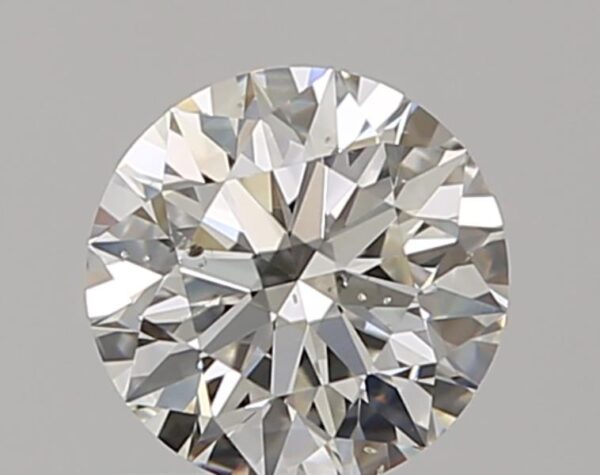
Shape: round
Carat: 0.7
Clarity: SI1
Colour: I
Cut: EX
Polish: EX
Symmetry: EX
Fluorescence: F
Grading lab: GIA
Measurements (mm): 5.67 x 5.68 x 3.55